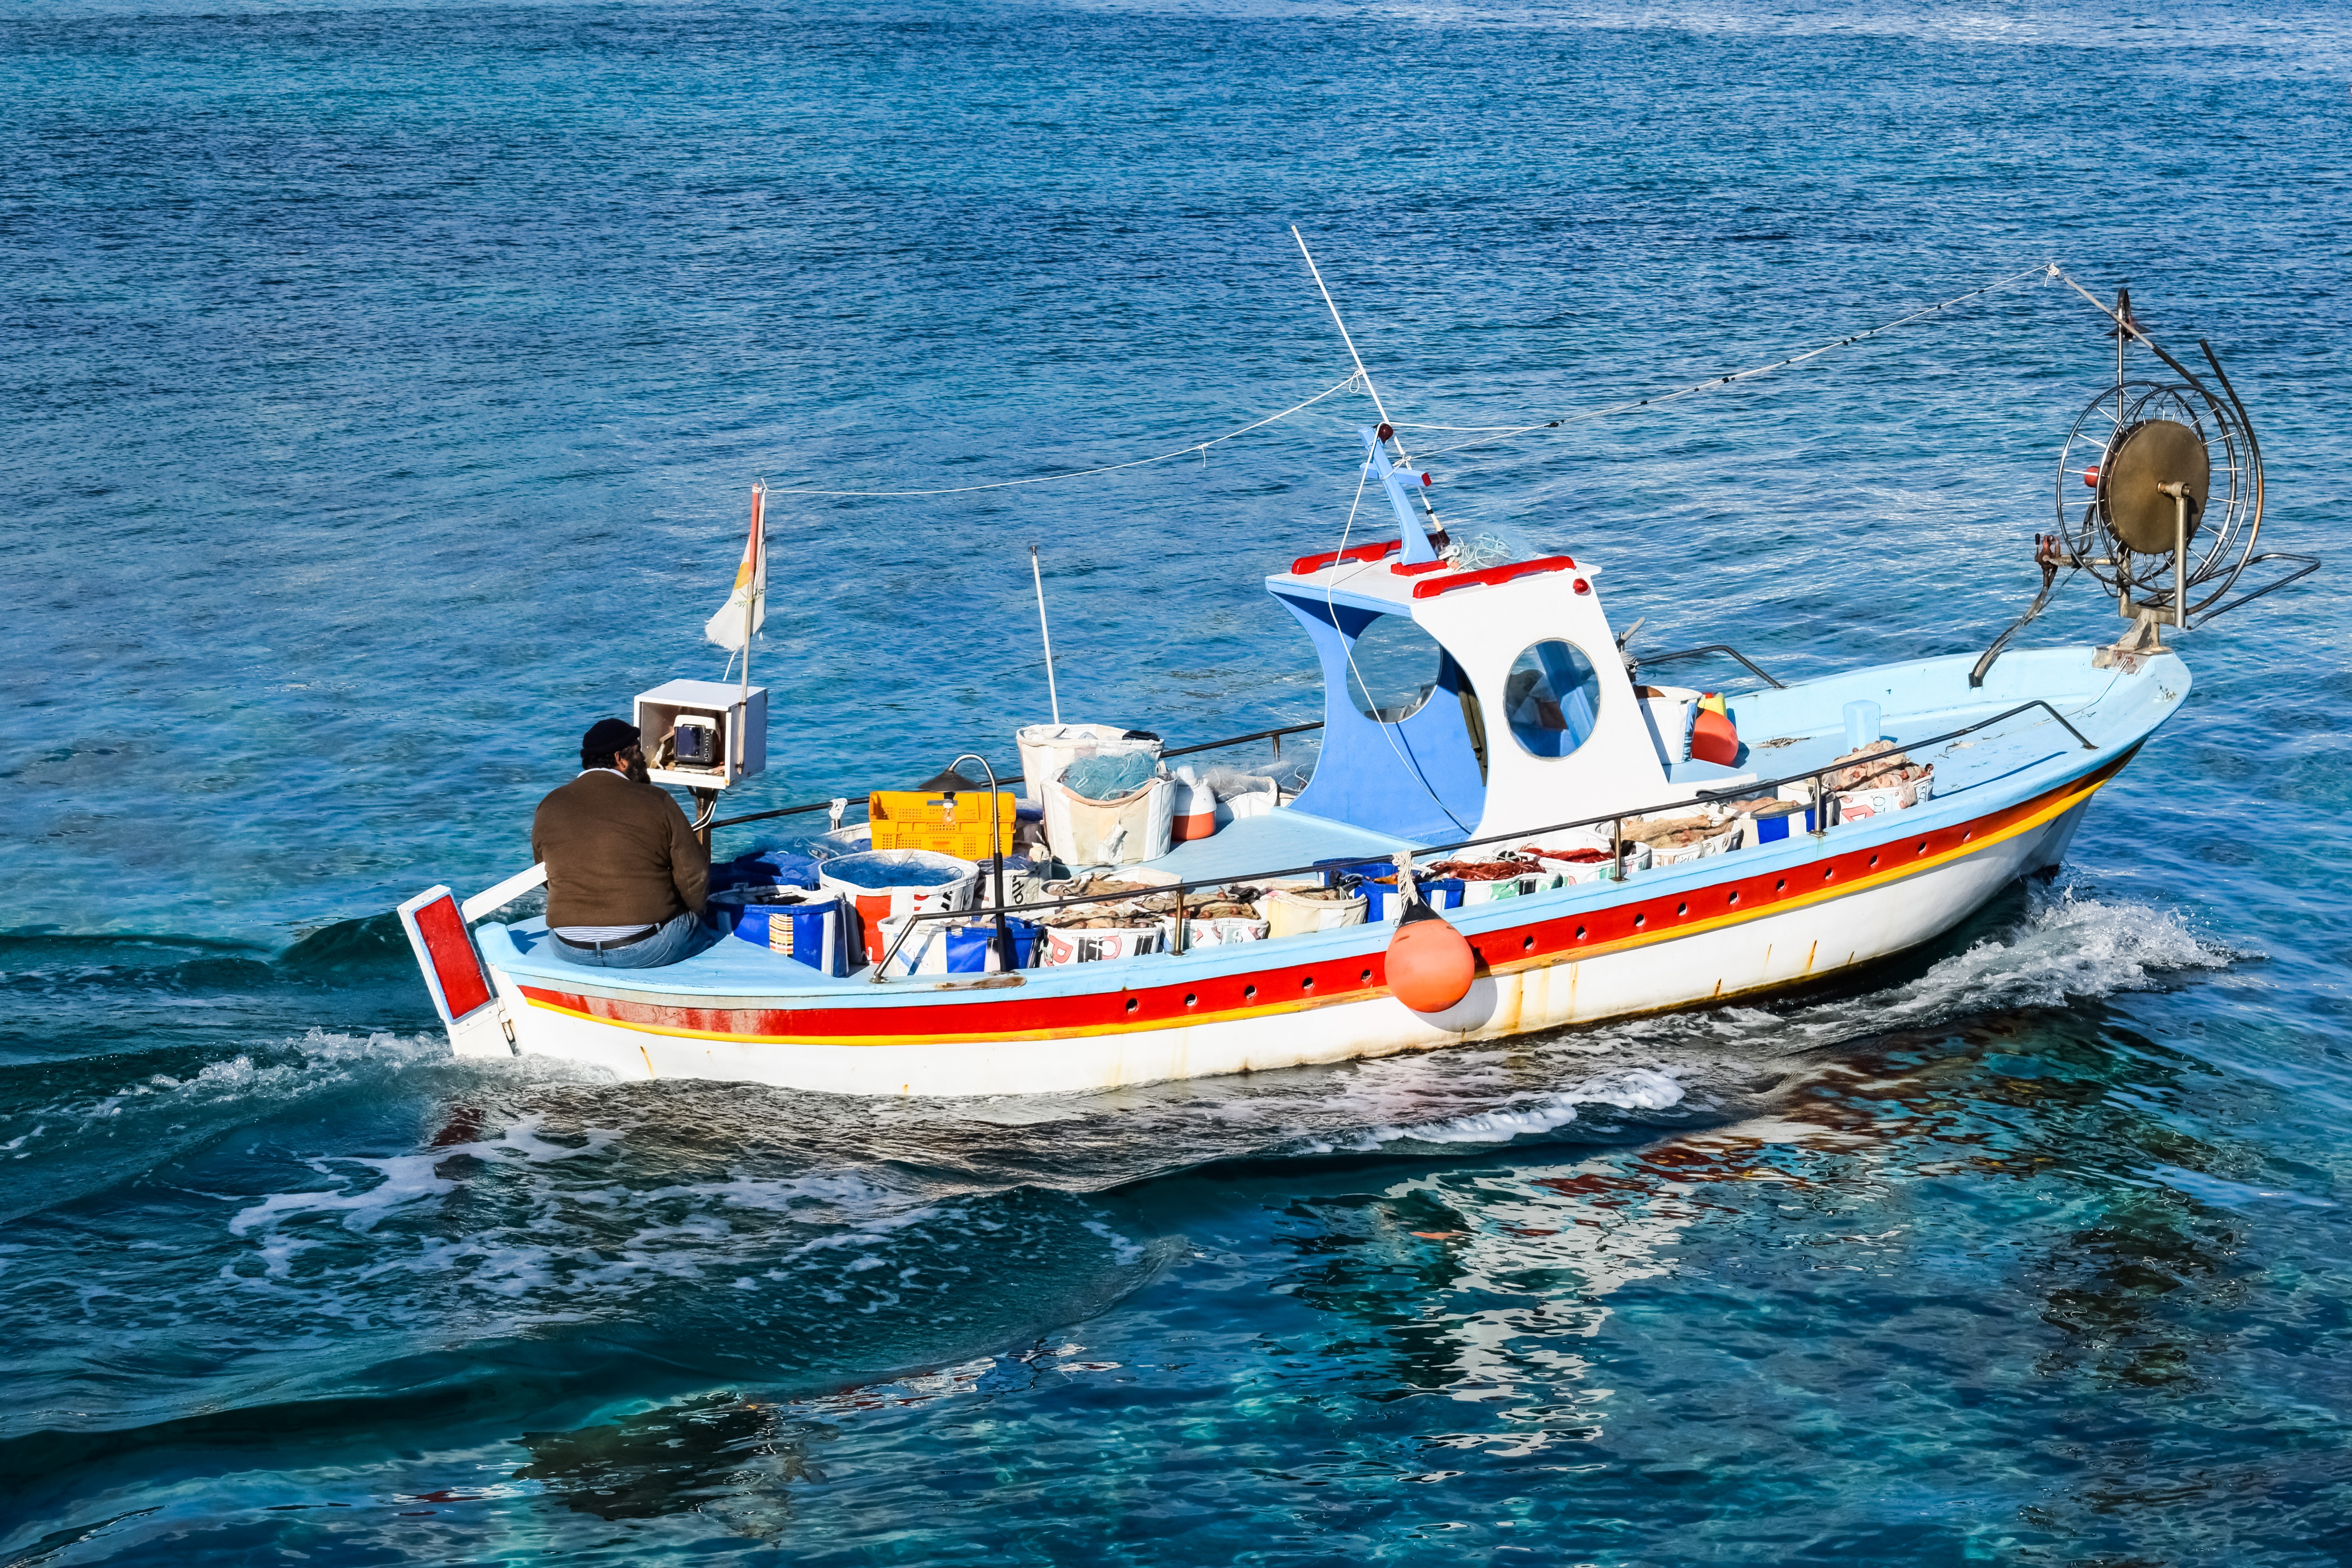
boat, vehicle, sea, fishing vessel, fishing, fishing trawler, watercraft, boating, coast, patrol boat, motorboat, inflatable boat, pilot boat, ship